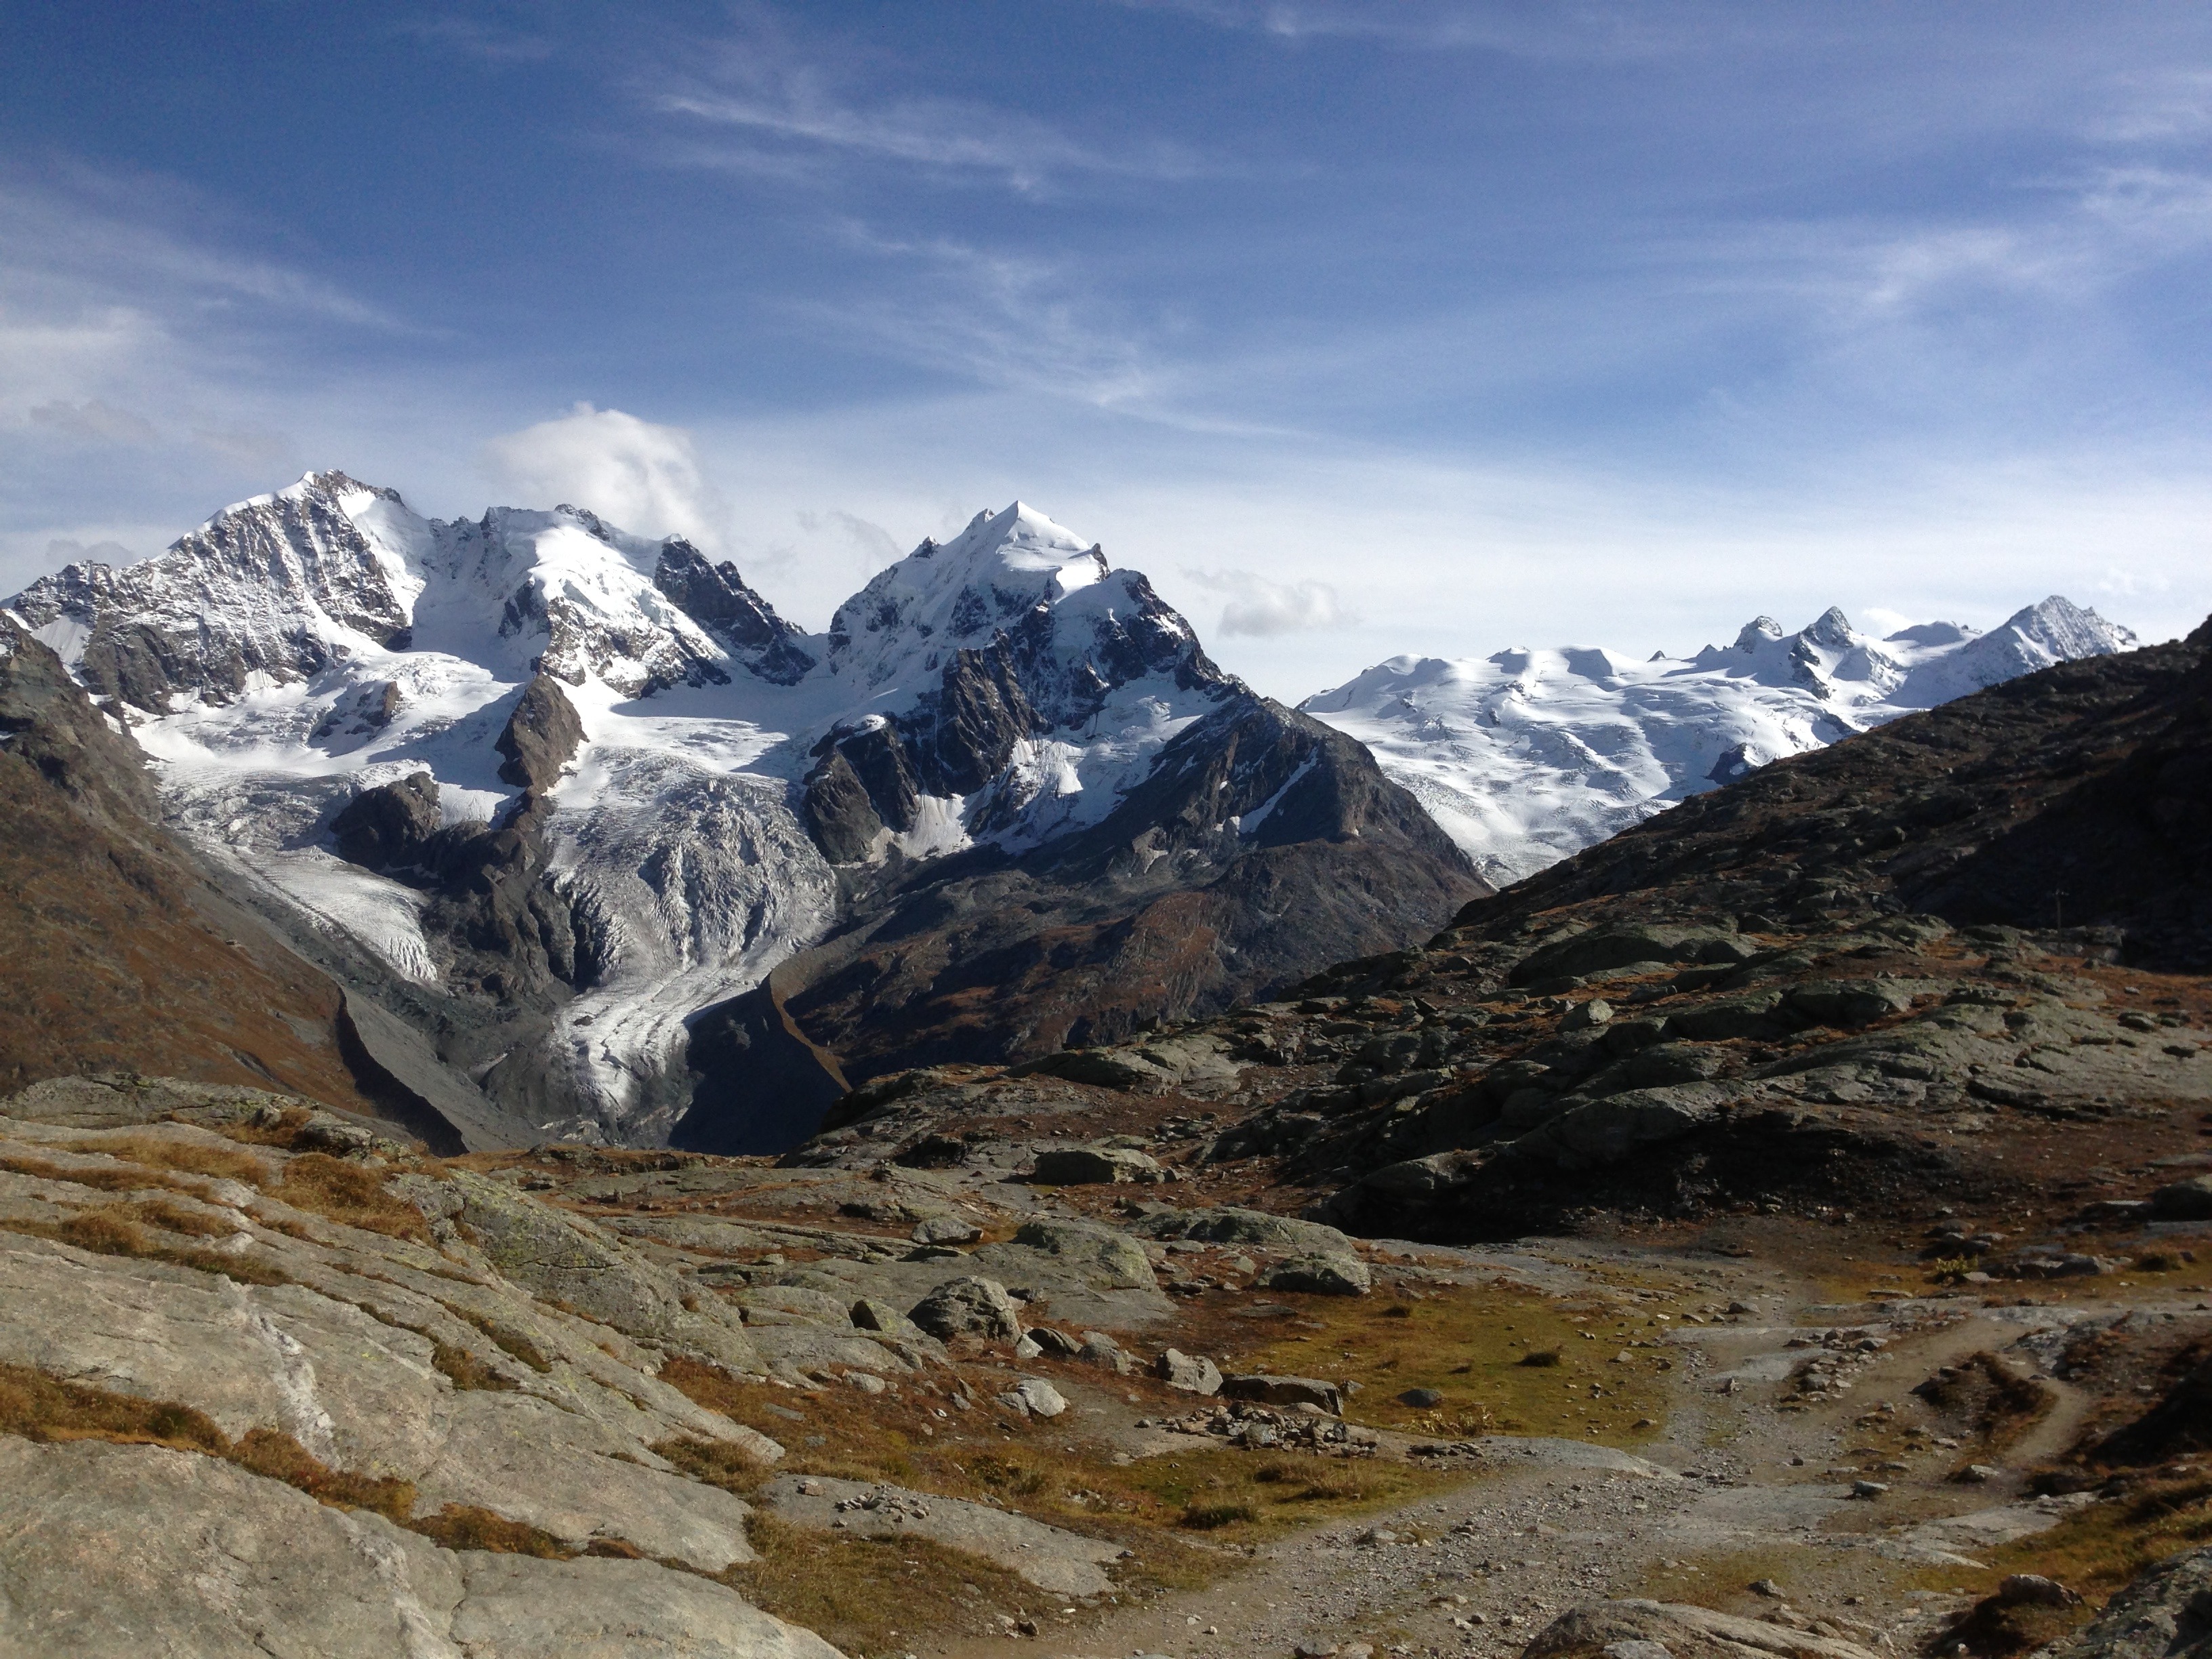
landscape, wilderness, walking, mountain, snow, sky, adventure, valley, mountain range, glacier, ridge, summit, clouds, geology, mountains, alps, plateau, wide, fell, cirque, moraine, engadin, landform, mountain pass, geographical feature, mountainous landforms